Bradman Oval

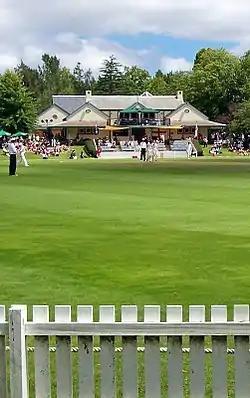

Bradman Oval is a heritage-listed cricket ground in Glebe Street, Bowral in the southern highlands area of New South Wales, Australia. It was named after cricketer Don Bradman, who lived locally and played at the ground in the 1920s. His ashes are scattered on and near the Oval. It is also known as Glebe Park. It was added to the New South Wales State Heritage Register on 23 June 2000.